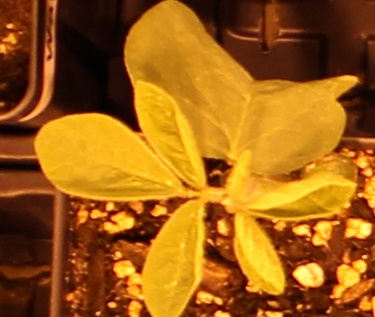
Label: Soybean